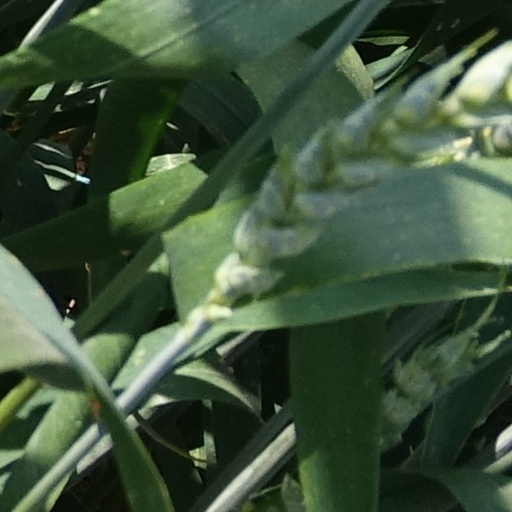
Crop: wheat